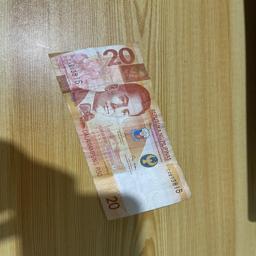
Label: 20_Old_Front